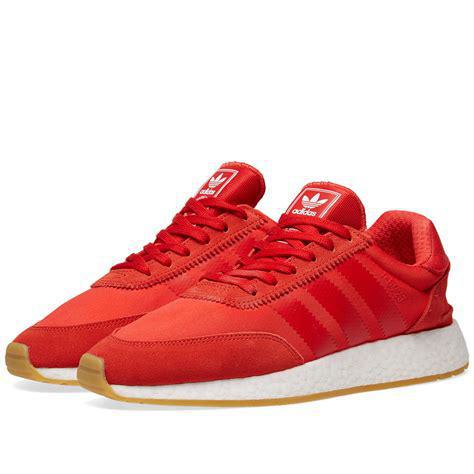
Brand: Adidas
Model: I 5923